Archaeological site of Carthage

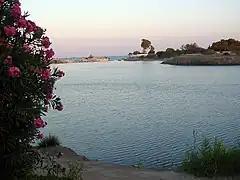
View of the circular port with the sea in the background.

Access to the chambers is either through pits or through dromos-type accesses. The ceiling of the richest tombs may have a wooden paneling, as in the tomb of Yada'milk, made of various wood species from the forests of Kroumirie or Cyrenaica but with rot-resistant properties.